Rockport School

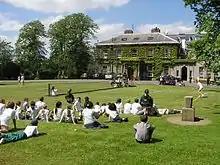
Greens v Whites: Inter-House Tennis at Rockport School

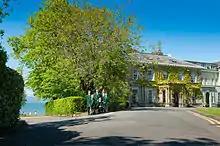
Rockport School: A Round Square School

Rockport School is an independent day and boarding school for boys and girls from 2.5 years to 18 years in the British Public School tradition. It is situated in of woodland on the shore of Belfast Lough in Craigavad, near Holywood, County Down, Northern Ireland, between Belfast and Bangor.